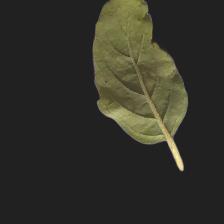
Plant: Tulsi